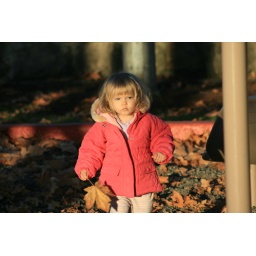
My daughter on the play ground illuminated by the golden sun as it sets. Time to go home, sweetheart.